2013 Ontario Liberal Party leadership election

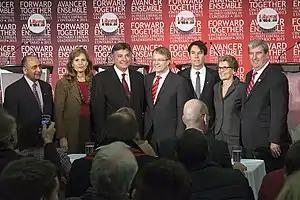
Leadership candidates debate on December 1, 2012 in Ingersoll.

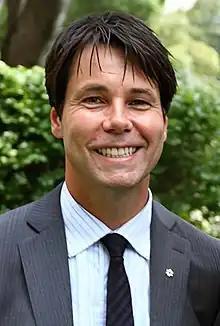
Eric Hoskins

Eric Hoskins was the MPP for St. Paul's (2009–2018); Minister of Citizenship and Immigration (2010–2011); Minister of Children and Youth Services (2011–2012); Former President of War Child Canada